Barnstaple

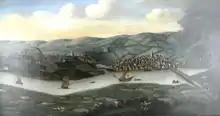
18th-century painting by an unknown artist in the collection of the Museum of Barnstaple and North Devon. Barnstaple (right) and Pilton (left) are seen divided by the River Yeo flowing into the broad River Taw. "Right": St Peter's Church, Barnstaple, with spire; Barnstaple Long Bridge (before widening) over River Taw. "Left": St Mary's Church, Pilton; Pilton Bridge over the River Yeo.

The earliest local settlement was probably at Pilton by the River Yeo, now a northern suburb. Pilton is recorded in the Burghal Hidage (c. 917) as a burh founded by Alfred the Great, and may have undergone a Viking attack in 893, but by the later 10th-century Barnstaple had taken over its local defence. It had a mint before the Norman Conquest.